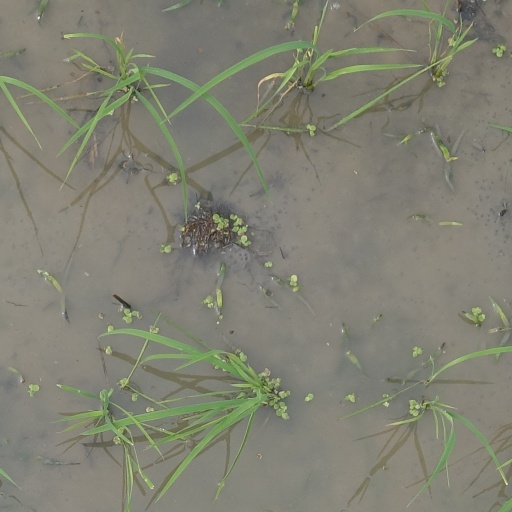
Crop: rice